Jaroslav Goll

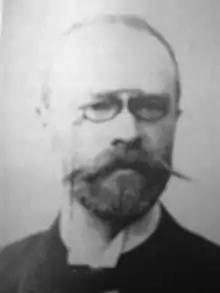
Jaroslav Goll

Jaroslav Goll (14 July 1846 – 8 July 1929) was a Czech historian, medievalist, educator, writer and translator. He was a representative of the historical positivism. He studied history at the Charles University in Prague under Czech Václav Vladivoj Tomek and German Konstantin Höfler. In 1871 he worked at the University of Göttingen where he was influenced by positivist Georg Waitz. Then he studied in Berlin, The Hague and London. In 1875, he began teaching at the University of Prague, where he worked until his retirement in the year 1910. Then he very actively involved in politics. In 1895 he founded the Czech Historical Review ("Český časopis historický"), the most important historical journal in the Czech lands, which still exists today. In 1907 he was elected rector of the university. His main professional interest was English medieval history. He also devoted a study personalities of Czech history (Komenský, Palacký, Chelčický). His pupils are called Goll's school. He gave private lessons later Emperor Charles I during his studies in Prague. He was the grandfather of the Czech actress Nataša Gollová.